Tyrone Peachey

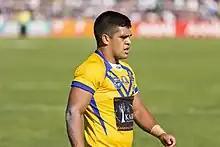
Peachey playing for City in the City v Country in Wagga Wagga in 2015

He finished off the 2015 season having played in 22 matches and scoring five tries for the Penrith Panthers.